Willem Drost

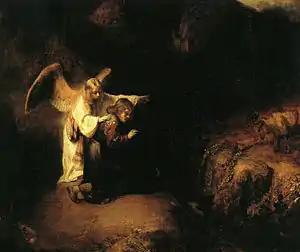
"The Vision of Daniel", 1650, Gemäldegalerie, Berlin

He is a mysterious figure, closely associated with Rembrandt, with very few paintings clearly attributable to him.